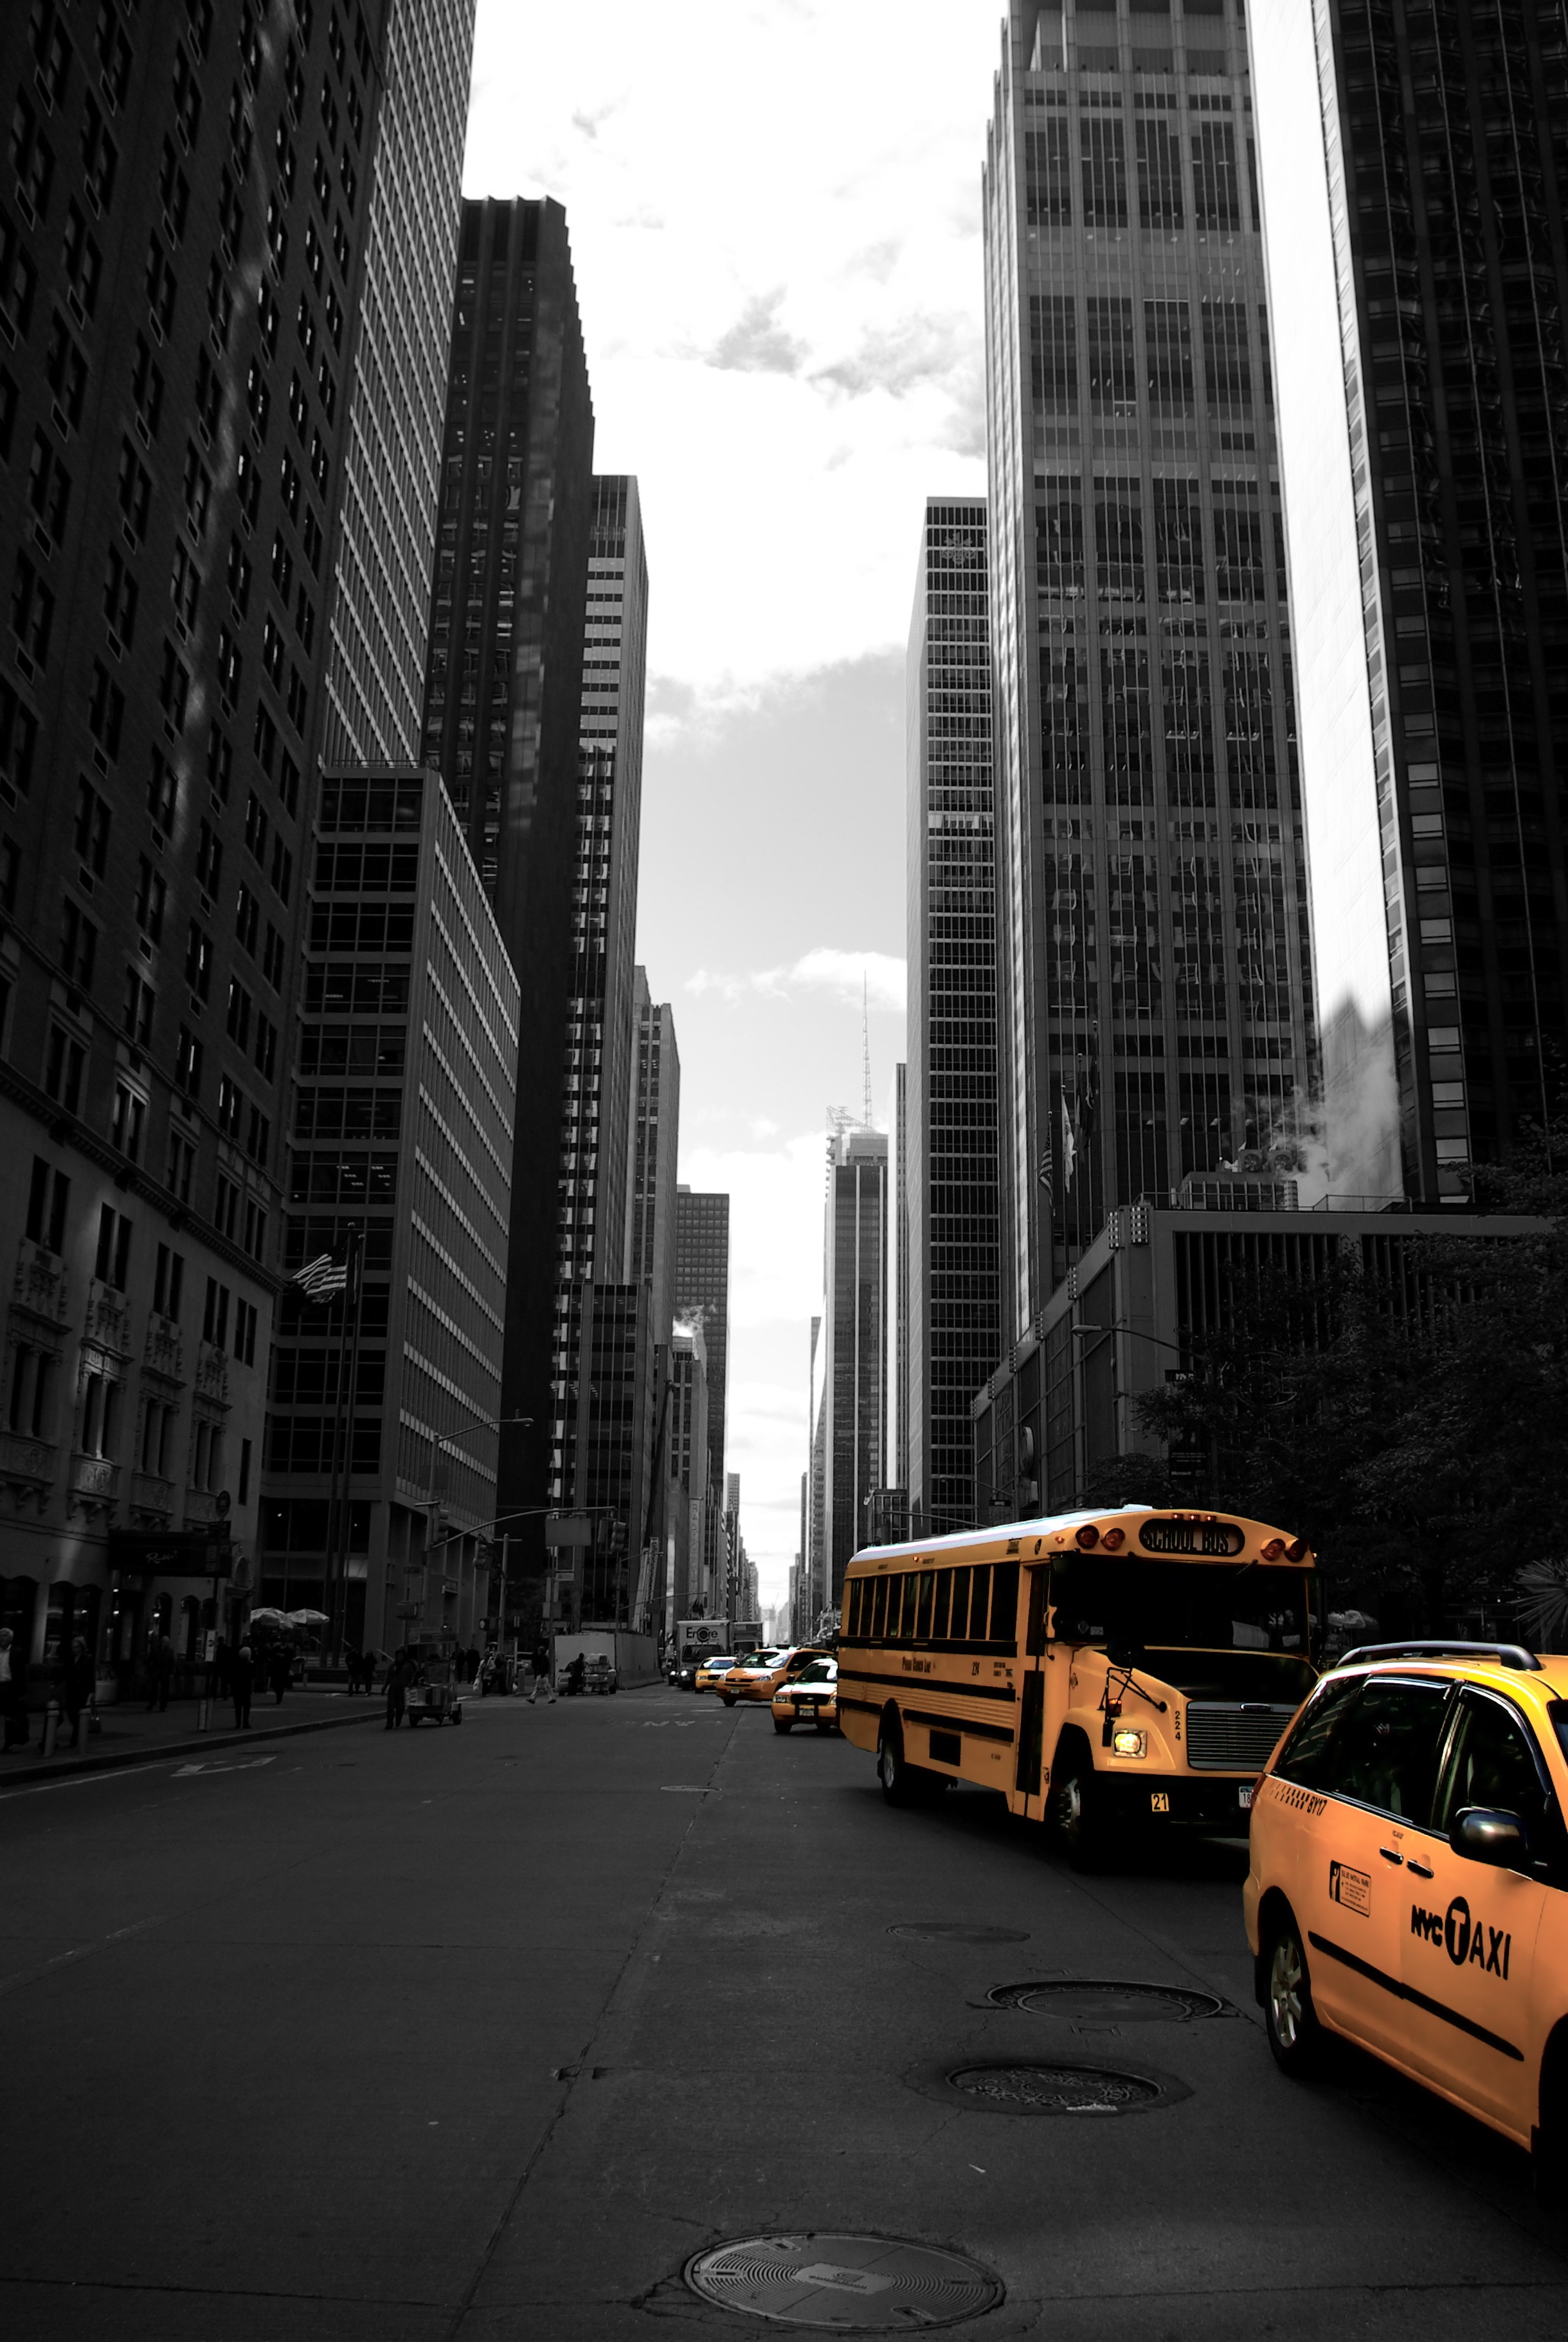
black and white, road, skyline, street, city, skyscraper, cityscape, downtown, monochrome, lane, tower block, infrastructure, shape, metropolis, urban area, monochrome photography, human settlement, metropolitan area